Stranraer

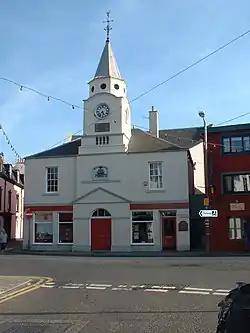
The Old Town Hall, completed in 1777; now occupied by the Stranraer Museum

The Castle of St John is a medieval tower house, built around 1500 by the Adairs of Kilhilt. It has been used as a home, a court, a prison, and a military garrison, the last during the Killing Time in the 1680s. The Old Town Hall, built in 1776, now houses the Stranraer Museum with its displays of Victorian Wigtownshire and the town's polar explorers, Sir John Ross and his nephew James Clark Ross. The town is also home to the North West Castle, built in 1820 and the first hotel in the world with its own indoor curling ice rink.